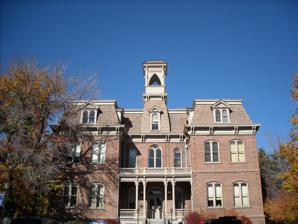
Building: Morrill Hall (University of Nevada, Reno)
Country: United States of America
Year built: 1886
United States historic place Morrill Hall (University of Nevada, Reno) U.S. National Register of Historic Places Show map of Nevada Show map of the United States Location Reno , Nevada , U.S. Coordinates 39°32′15″N 119°48′46″W / 39.53750°N 119.81278°W / 39.53750; -119.81278 Area 0.2 acres (0.081 ha) Built 1885–86 Architectural style Italianate NRHP reference No. 74001152 Added to NRHP May 1, 1974 ; 50 years ago ( 1974-05-01 ) Morrill Hall at the University of Nevada, Reno is a historic Italianate building that was built during 1885–86. It was described by architect Edward Parsons as "'a classic example of Italianate Victorian architecture...dignified with a wood shingled mansard roof and full dormer windows.'" The hall was the first building constructed on the campus and originally housed the entire university, including offices, classrooms, library and living quarters for the grounds keeper. It is named after U.S. Congressman and later Senator Justin Smith Morrill of Vermont, who was the author of the 1862 Morrill Land-Grant Colleges Act that led to the development of the University of Nevada, Reno. Morrill Hall was listed on the National Register of Historic Places on May 1, 1974. References